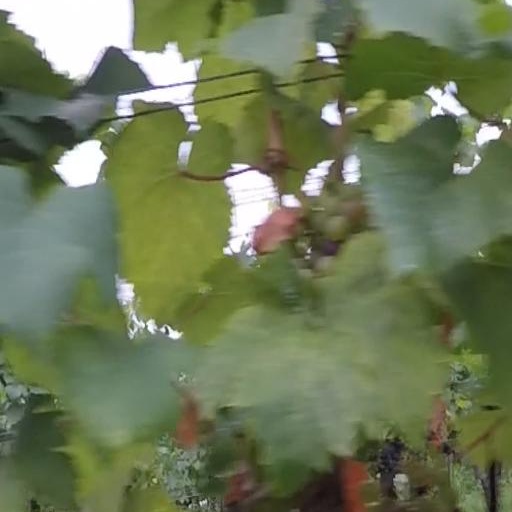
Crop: grape